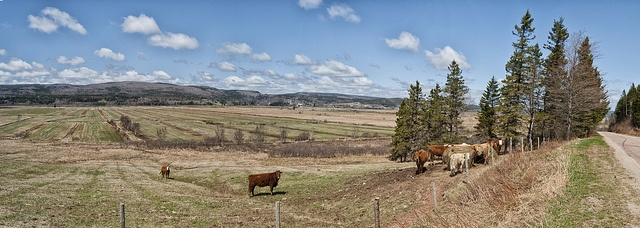
A dry field with trees and a few cows.
Panorama of a field with cows next to a dirt road
Several cows grazing in a large pasture next to a road.
A herd of cattle grazing on a green hillside.
A herd of cows graze near a road under a cluster of trees.